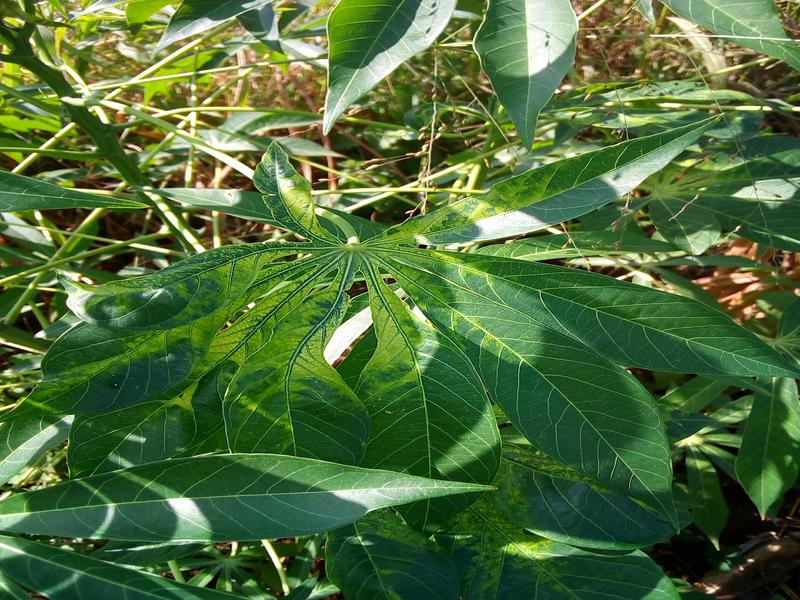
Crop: cassava
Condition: mosaic_disease